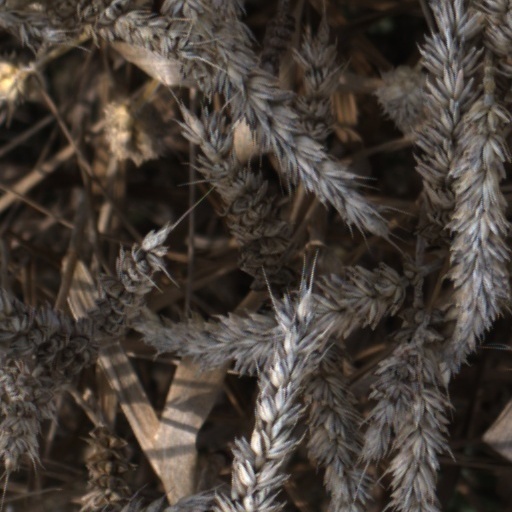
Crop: wheat